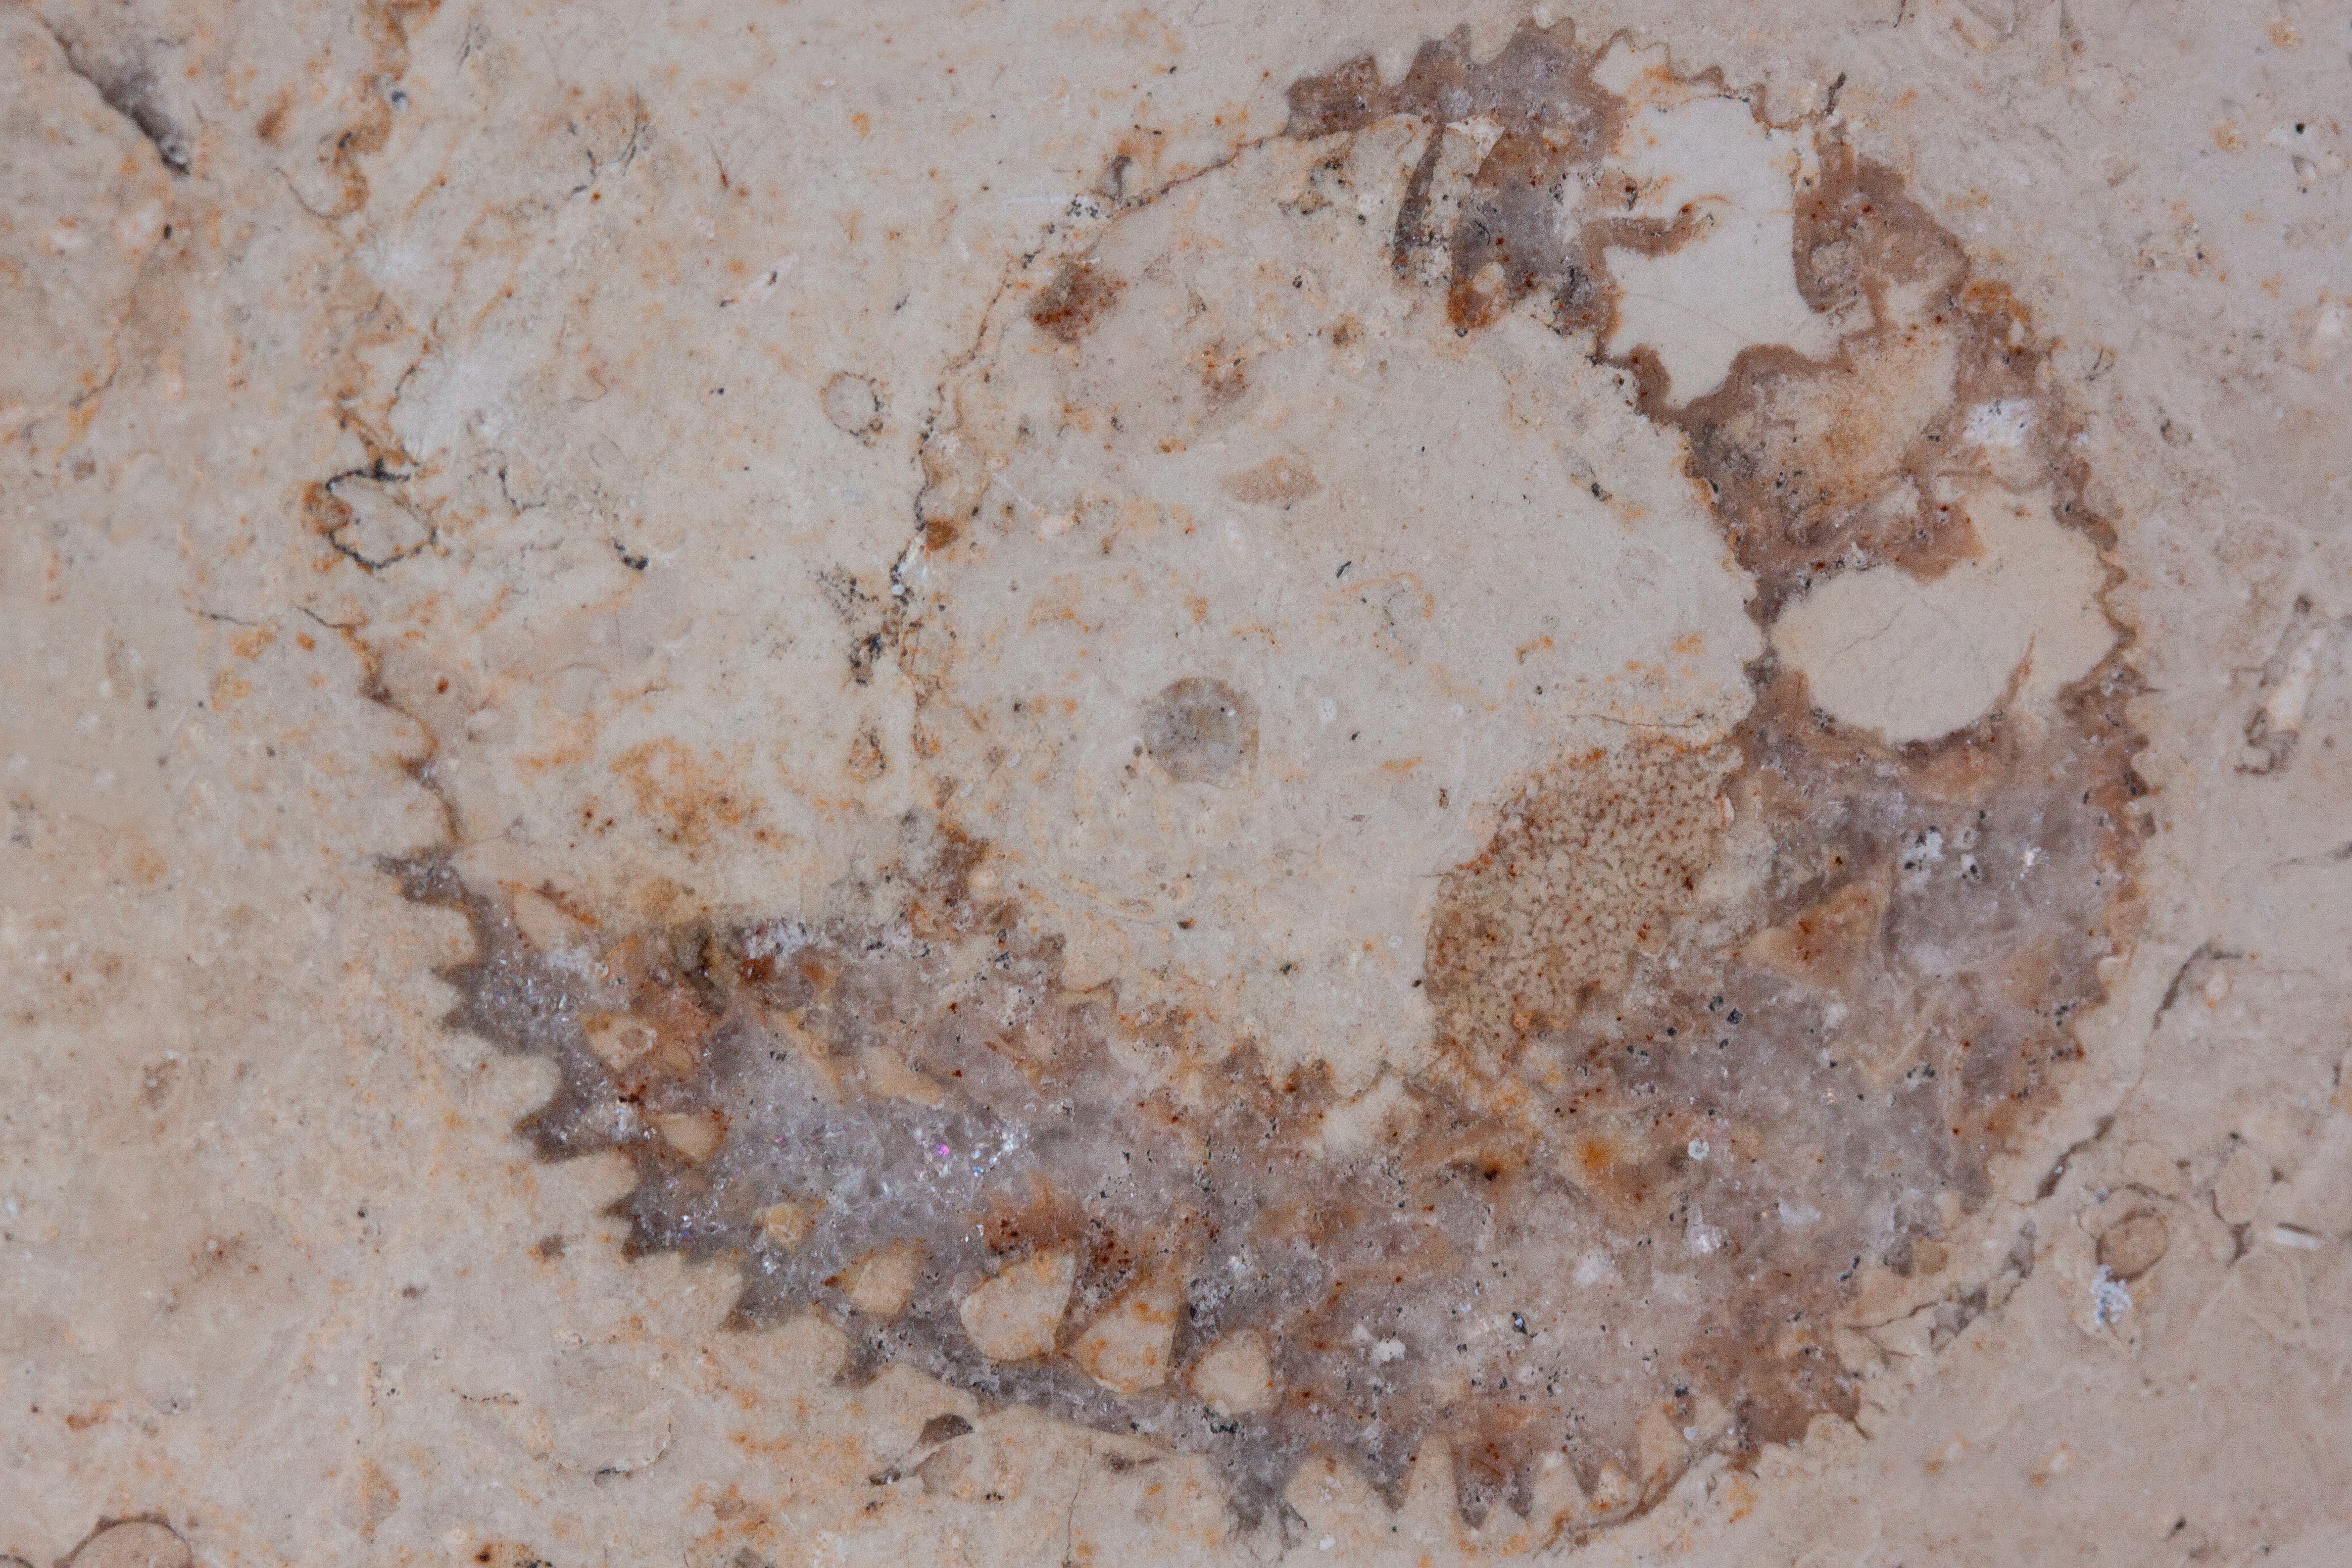
sea, floor, insect, macro, soil, material, invertebrate, fungus, background, limestone, fossil, mold, quarry, jura, fund, petrification, cream colors, fossil nautilus, solnhofen limestone slabs, polished surface, layered deposits, upper jurassic, ochre yellow